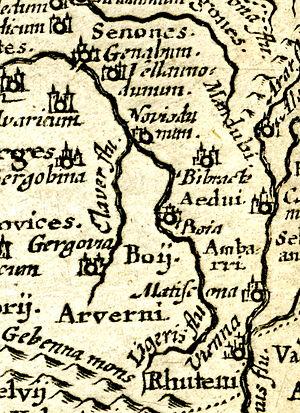
Carte DBG (1675) centre Scaligeri Image scannée par Jean de la Garde.
Gorgobina ou Gortona : Capitale des Boïens en Gaule. L'essentiel des connaissances viennent du livre VII de l'ouvrage : Commentaires sur la Guerre des Gaules de César.